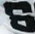
Number: 6